HD 110432

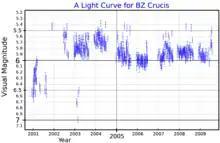
A visual band light curve for BZ Crucis, adapted from Sarty "et al." (2011)

The distance of published in the 2007 new Hipparcos reduction is over twice the distance of the Coalsack Nebula. The distance from Gaia Data Release 2 is even further at .